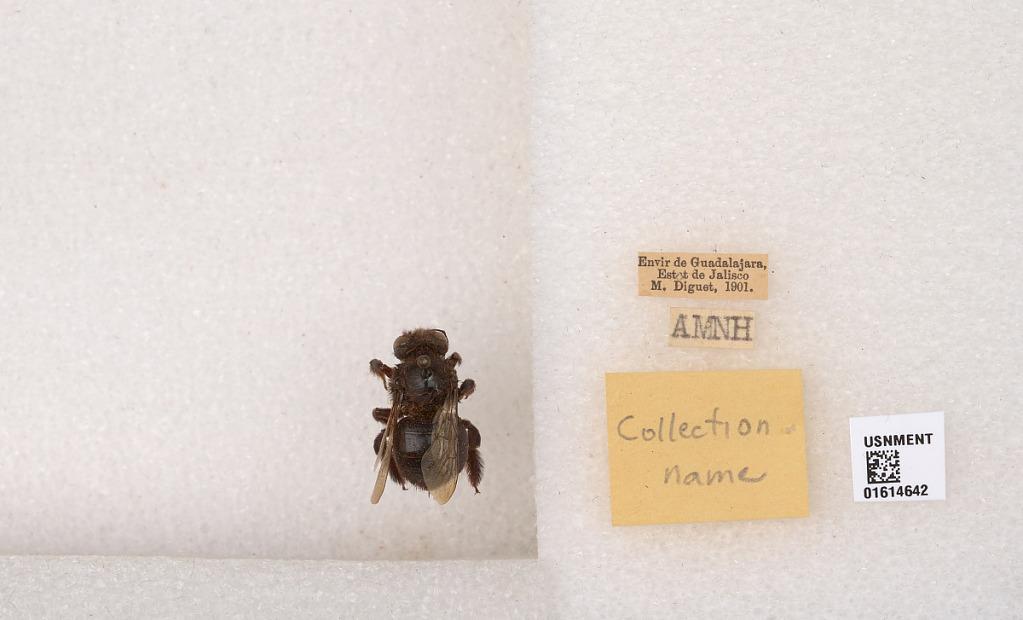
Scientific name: Xylocopa
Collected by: M. Diguet
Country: Mexico
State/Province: Jalisco
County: Guadalajara
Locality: Guadalajara